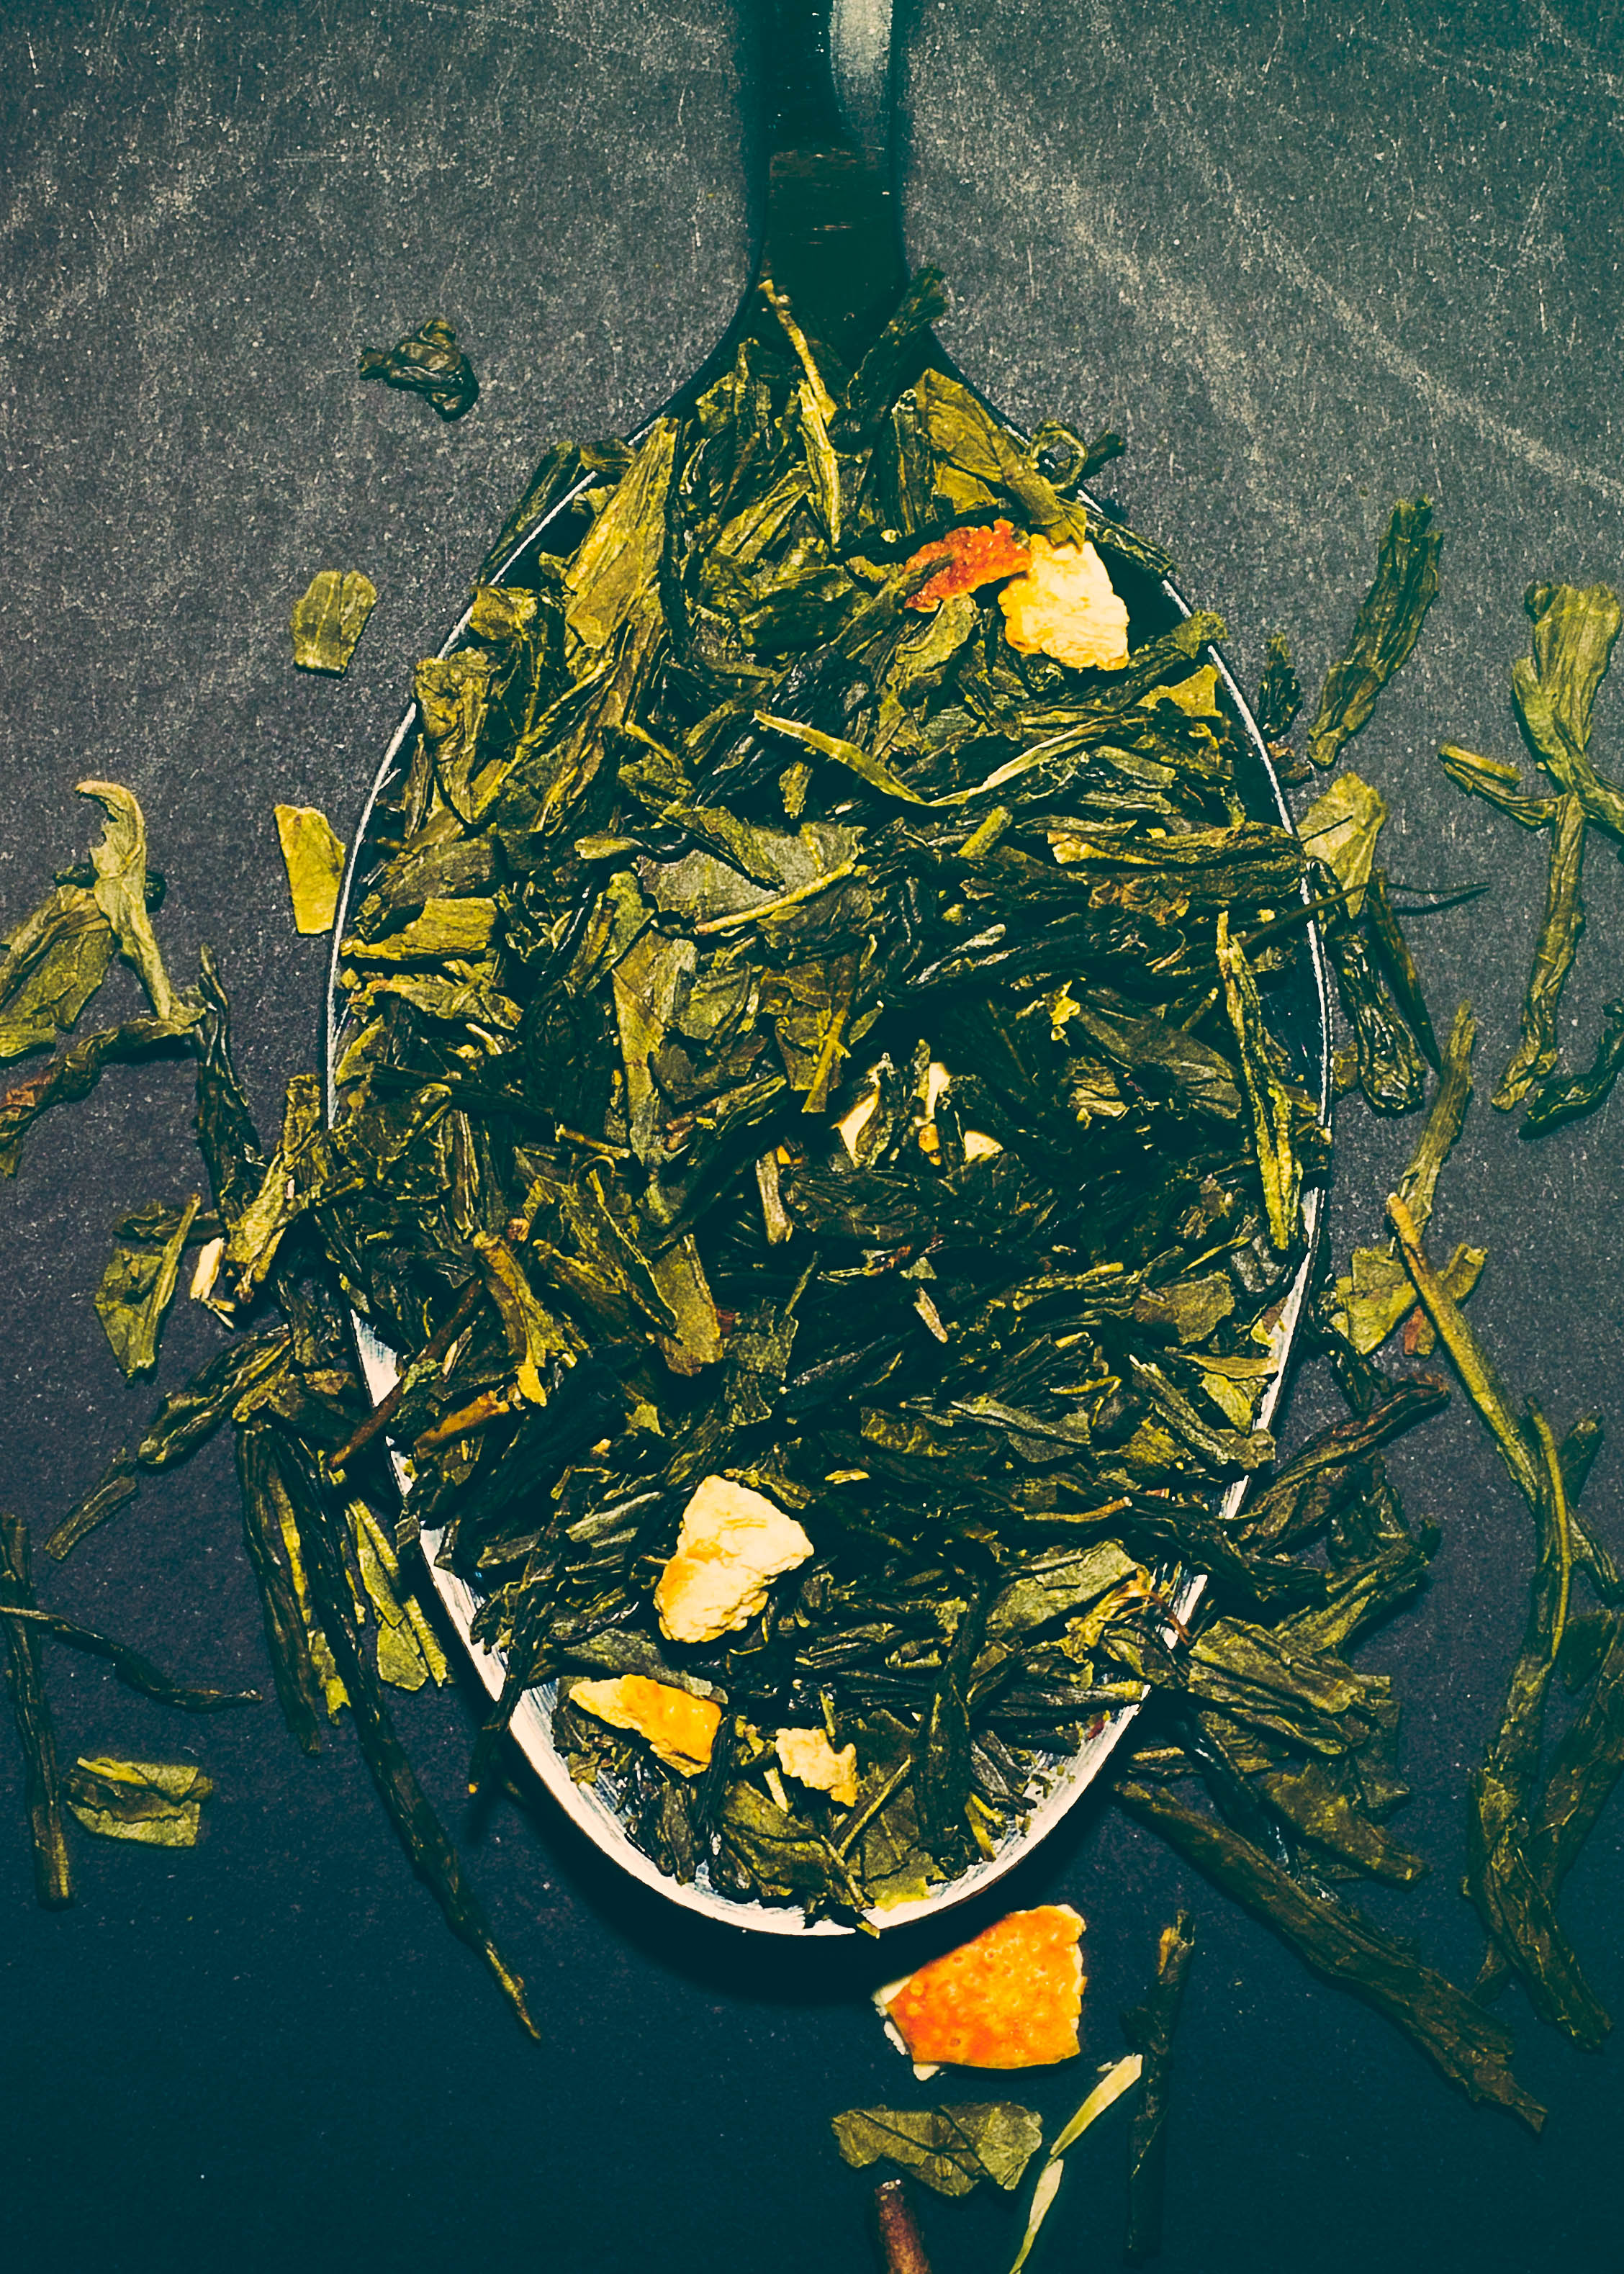
water, tea, leaf, biology, seaweed, drink, spoon, leaves, algae, green tea, dried leaves, herbal, tea leaves, aerial photography